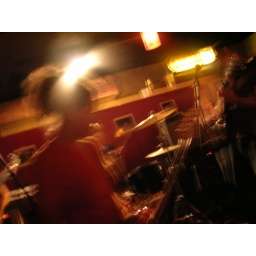
dawn chorus at the black cat burrito place in boone, nc